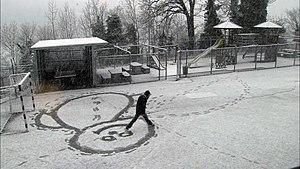
Dans la cour du centre d’enregistrement et de procédure pour requérant d’asile de Vallorbe. Image tirée du film «
La forteresse est un film documentaire suisse réalisé par Fernand Melgar, sorti en 2008.